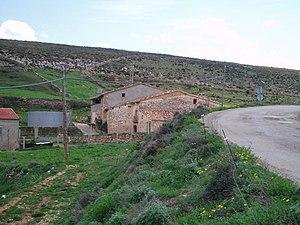
Olocau del Rey, en castillan et officiellement, est une commune d'Espagne de la province de Castellón dans la Communauté valencienne. Elle est située dans la comarque des Ports et dans la zone à prédominance linguistique castillane. Elle fait partie de la Mancomunidad Comarcal Els Ports.